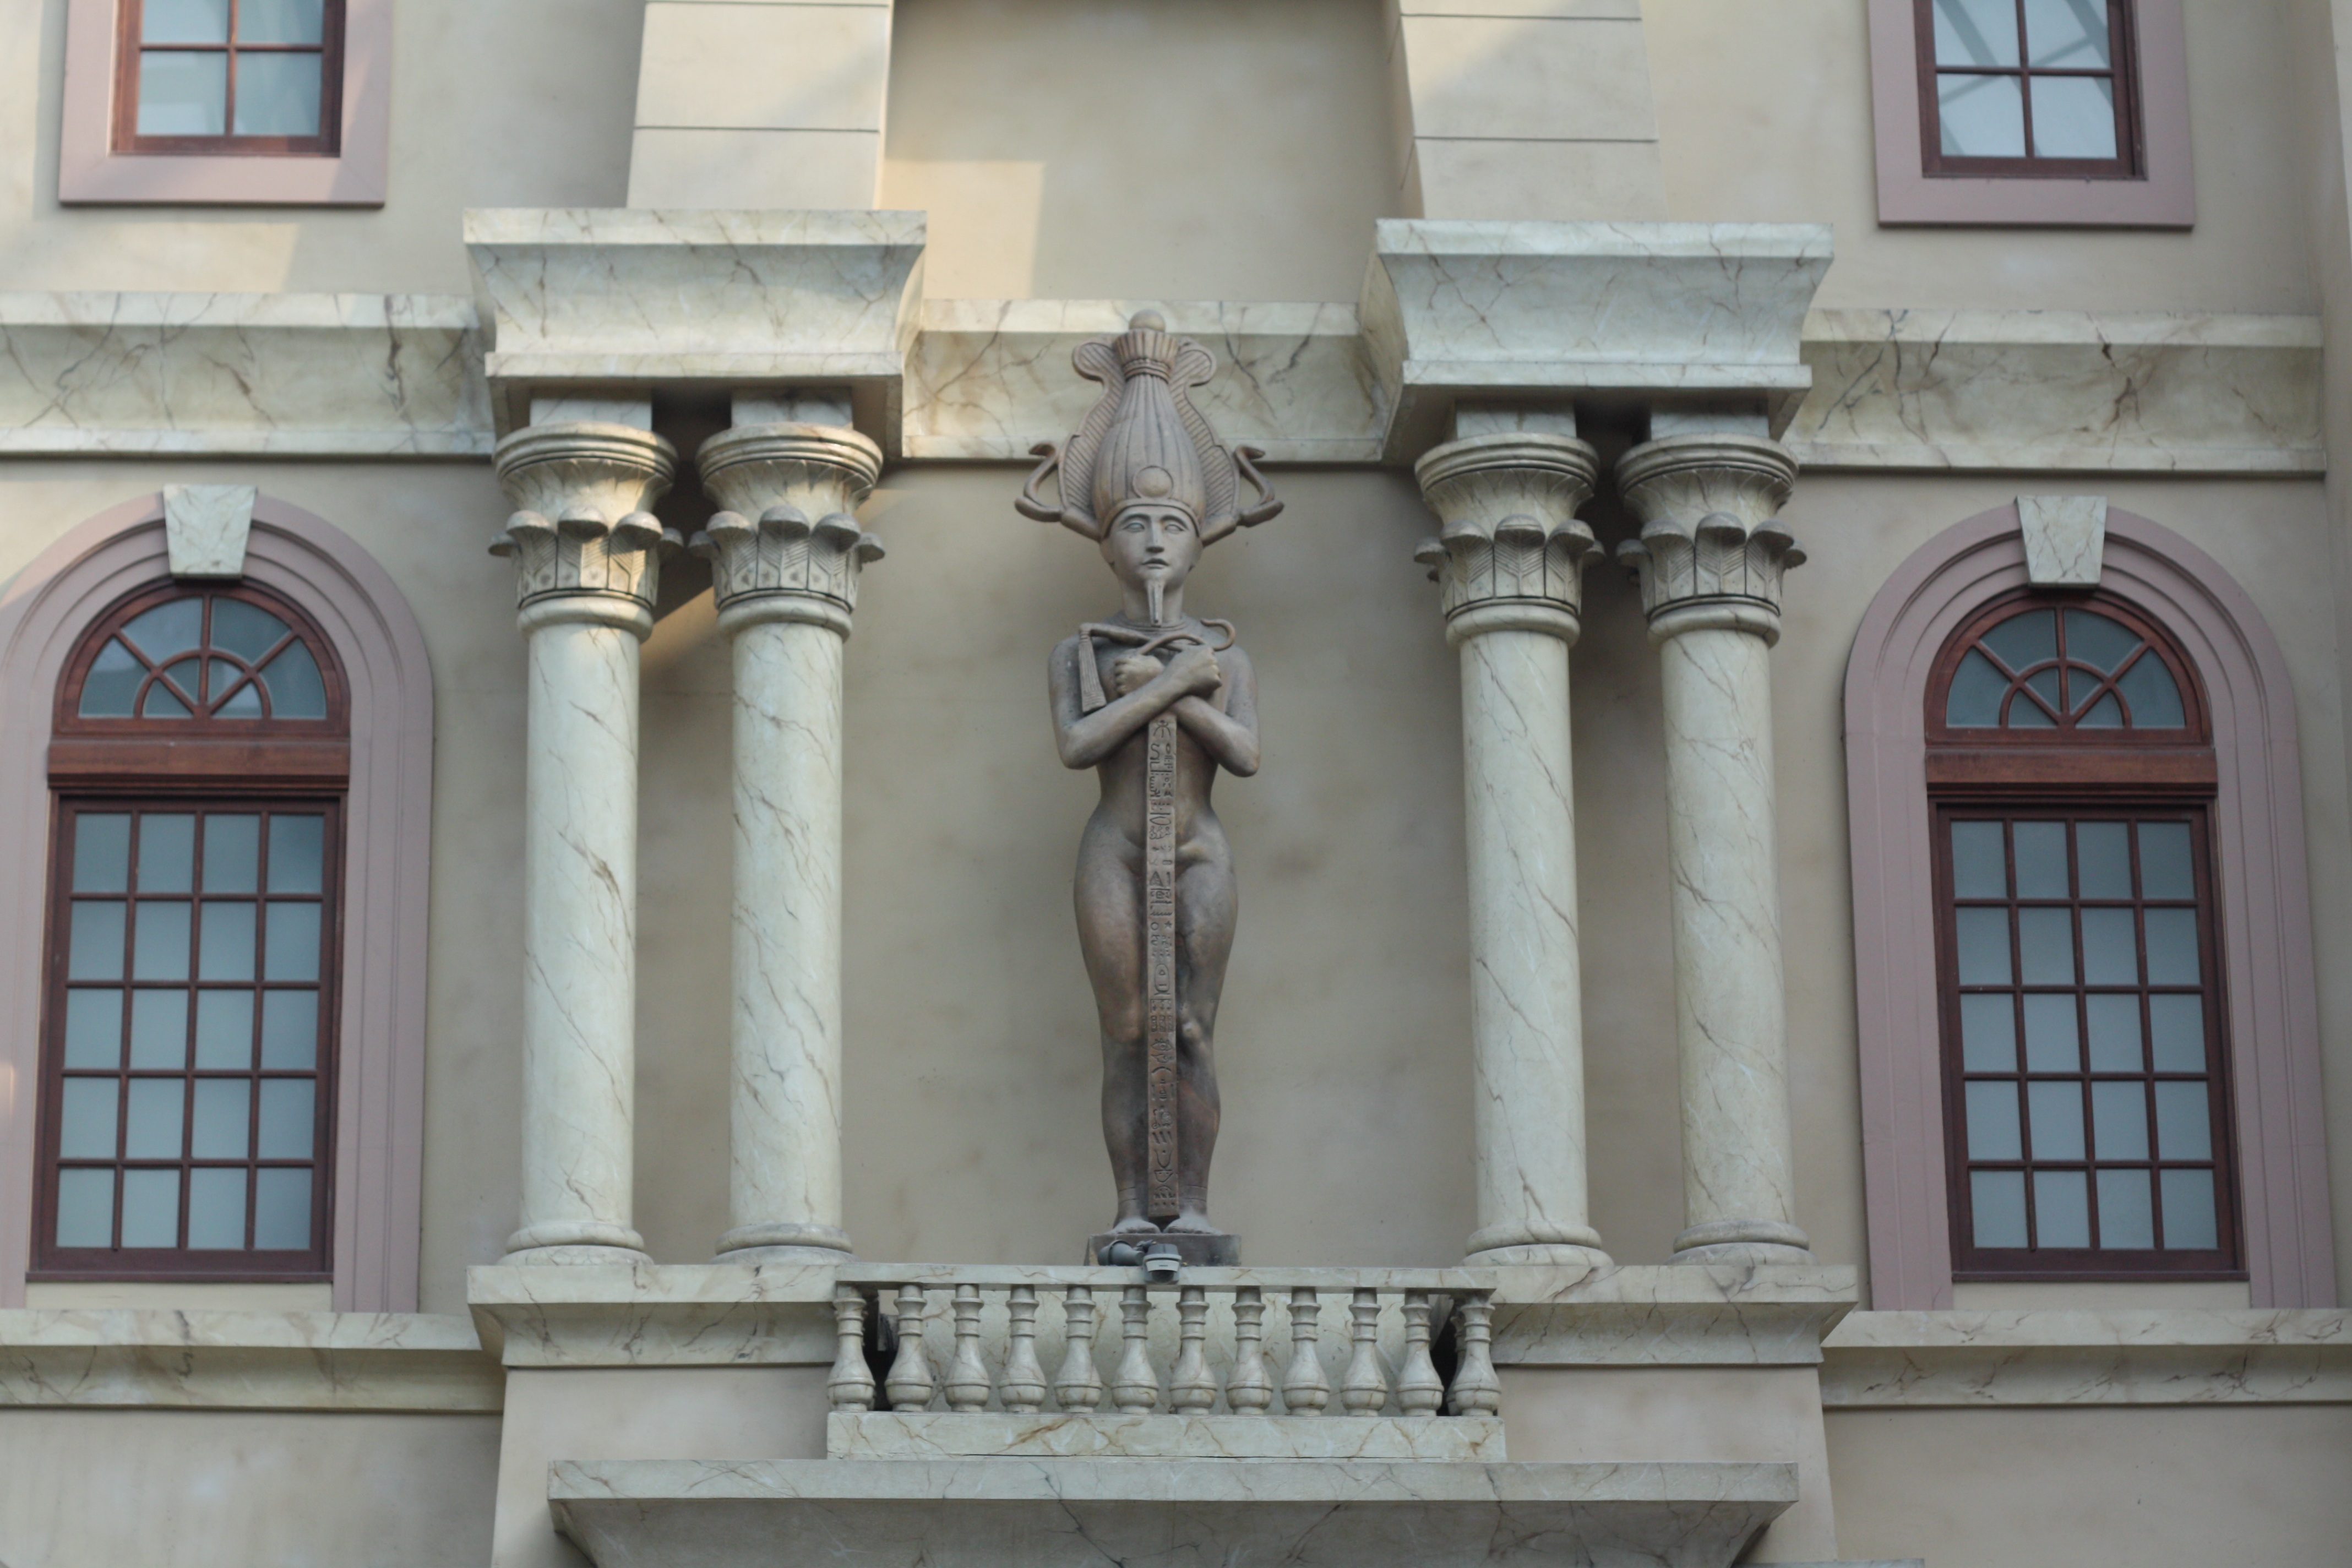
architecture, structure, window, building, palace, monument, statue, arch, column, facade, cathedral, sculpture, art, tourist attraction, ancient history, baluster